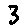
Label: 3